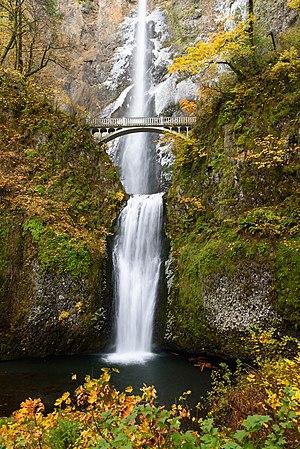
Les chutes de Multnomah sont des chutes d'eau de la gorge du Columbia, dans le comté de Multnomah, dans l'Oregon, aux États-Unis.